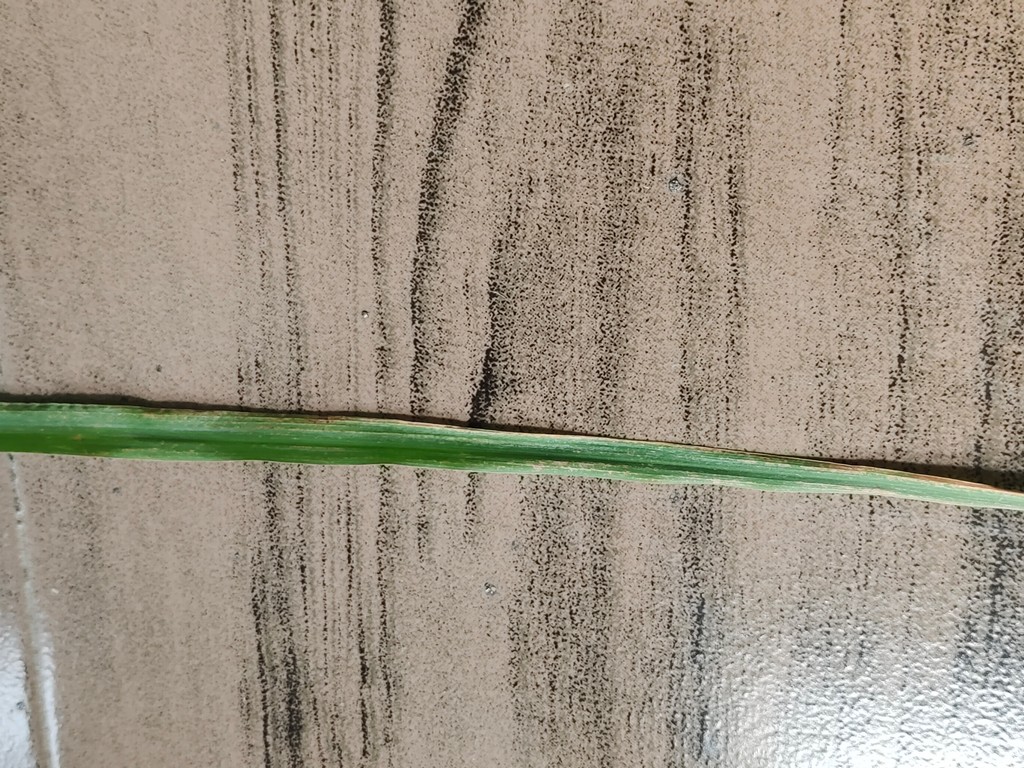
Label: Unhealthy